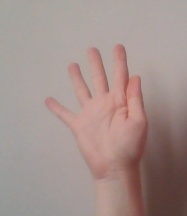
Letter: sheen